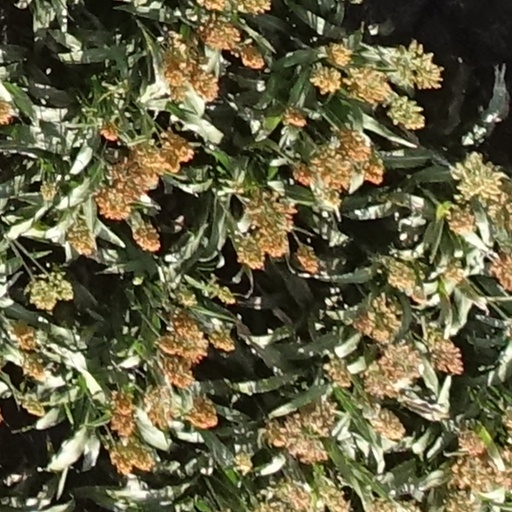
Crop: sorghum